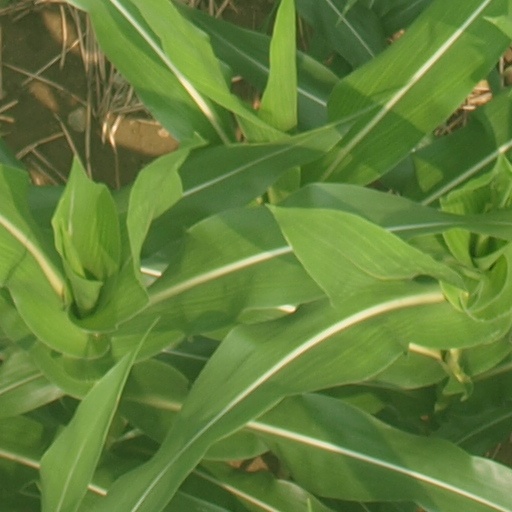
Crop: maize; corn